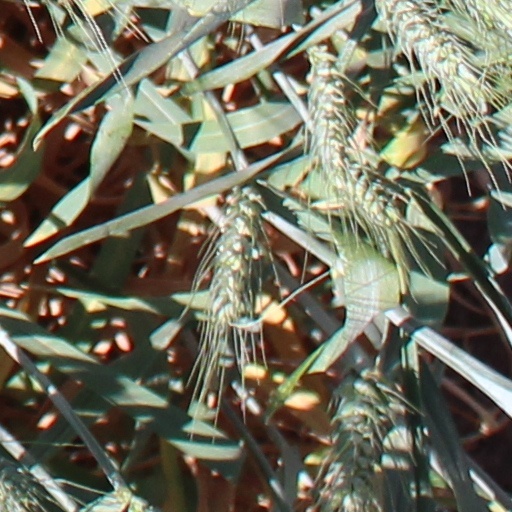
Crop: wheat